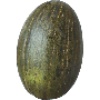
Label: Melon Piel de Sapo 1